Butea

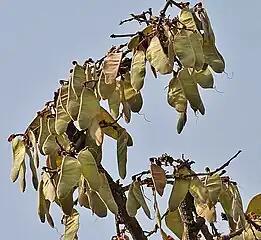
"Butea monosperma" seed pods

Butea is a genus of flowering plants belonging to the pea family, Fabaceae. It includes five species native to the Indian Subcontinent, Indochina, Tibet, and southern China. It is sometimes considered to have only two species, "B. monosperma" and "B. superba", or is expanded to include four or five.